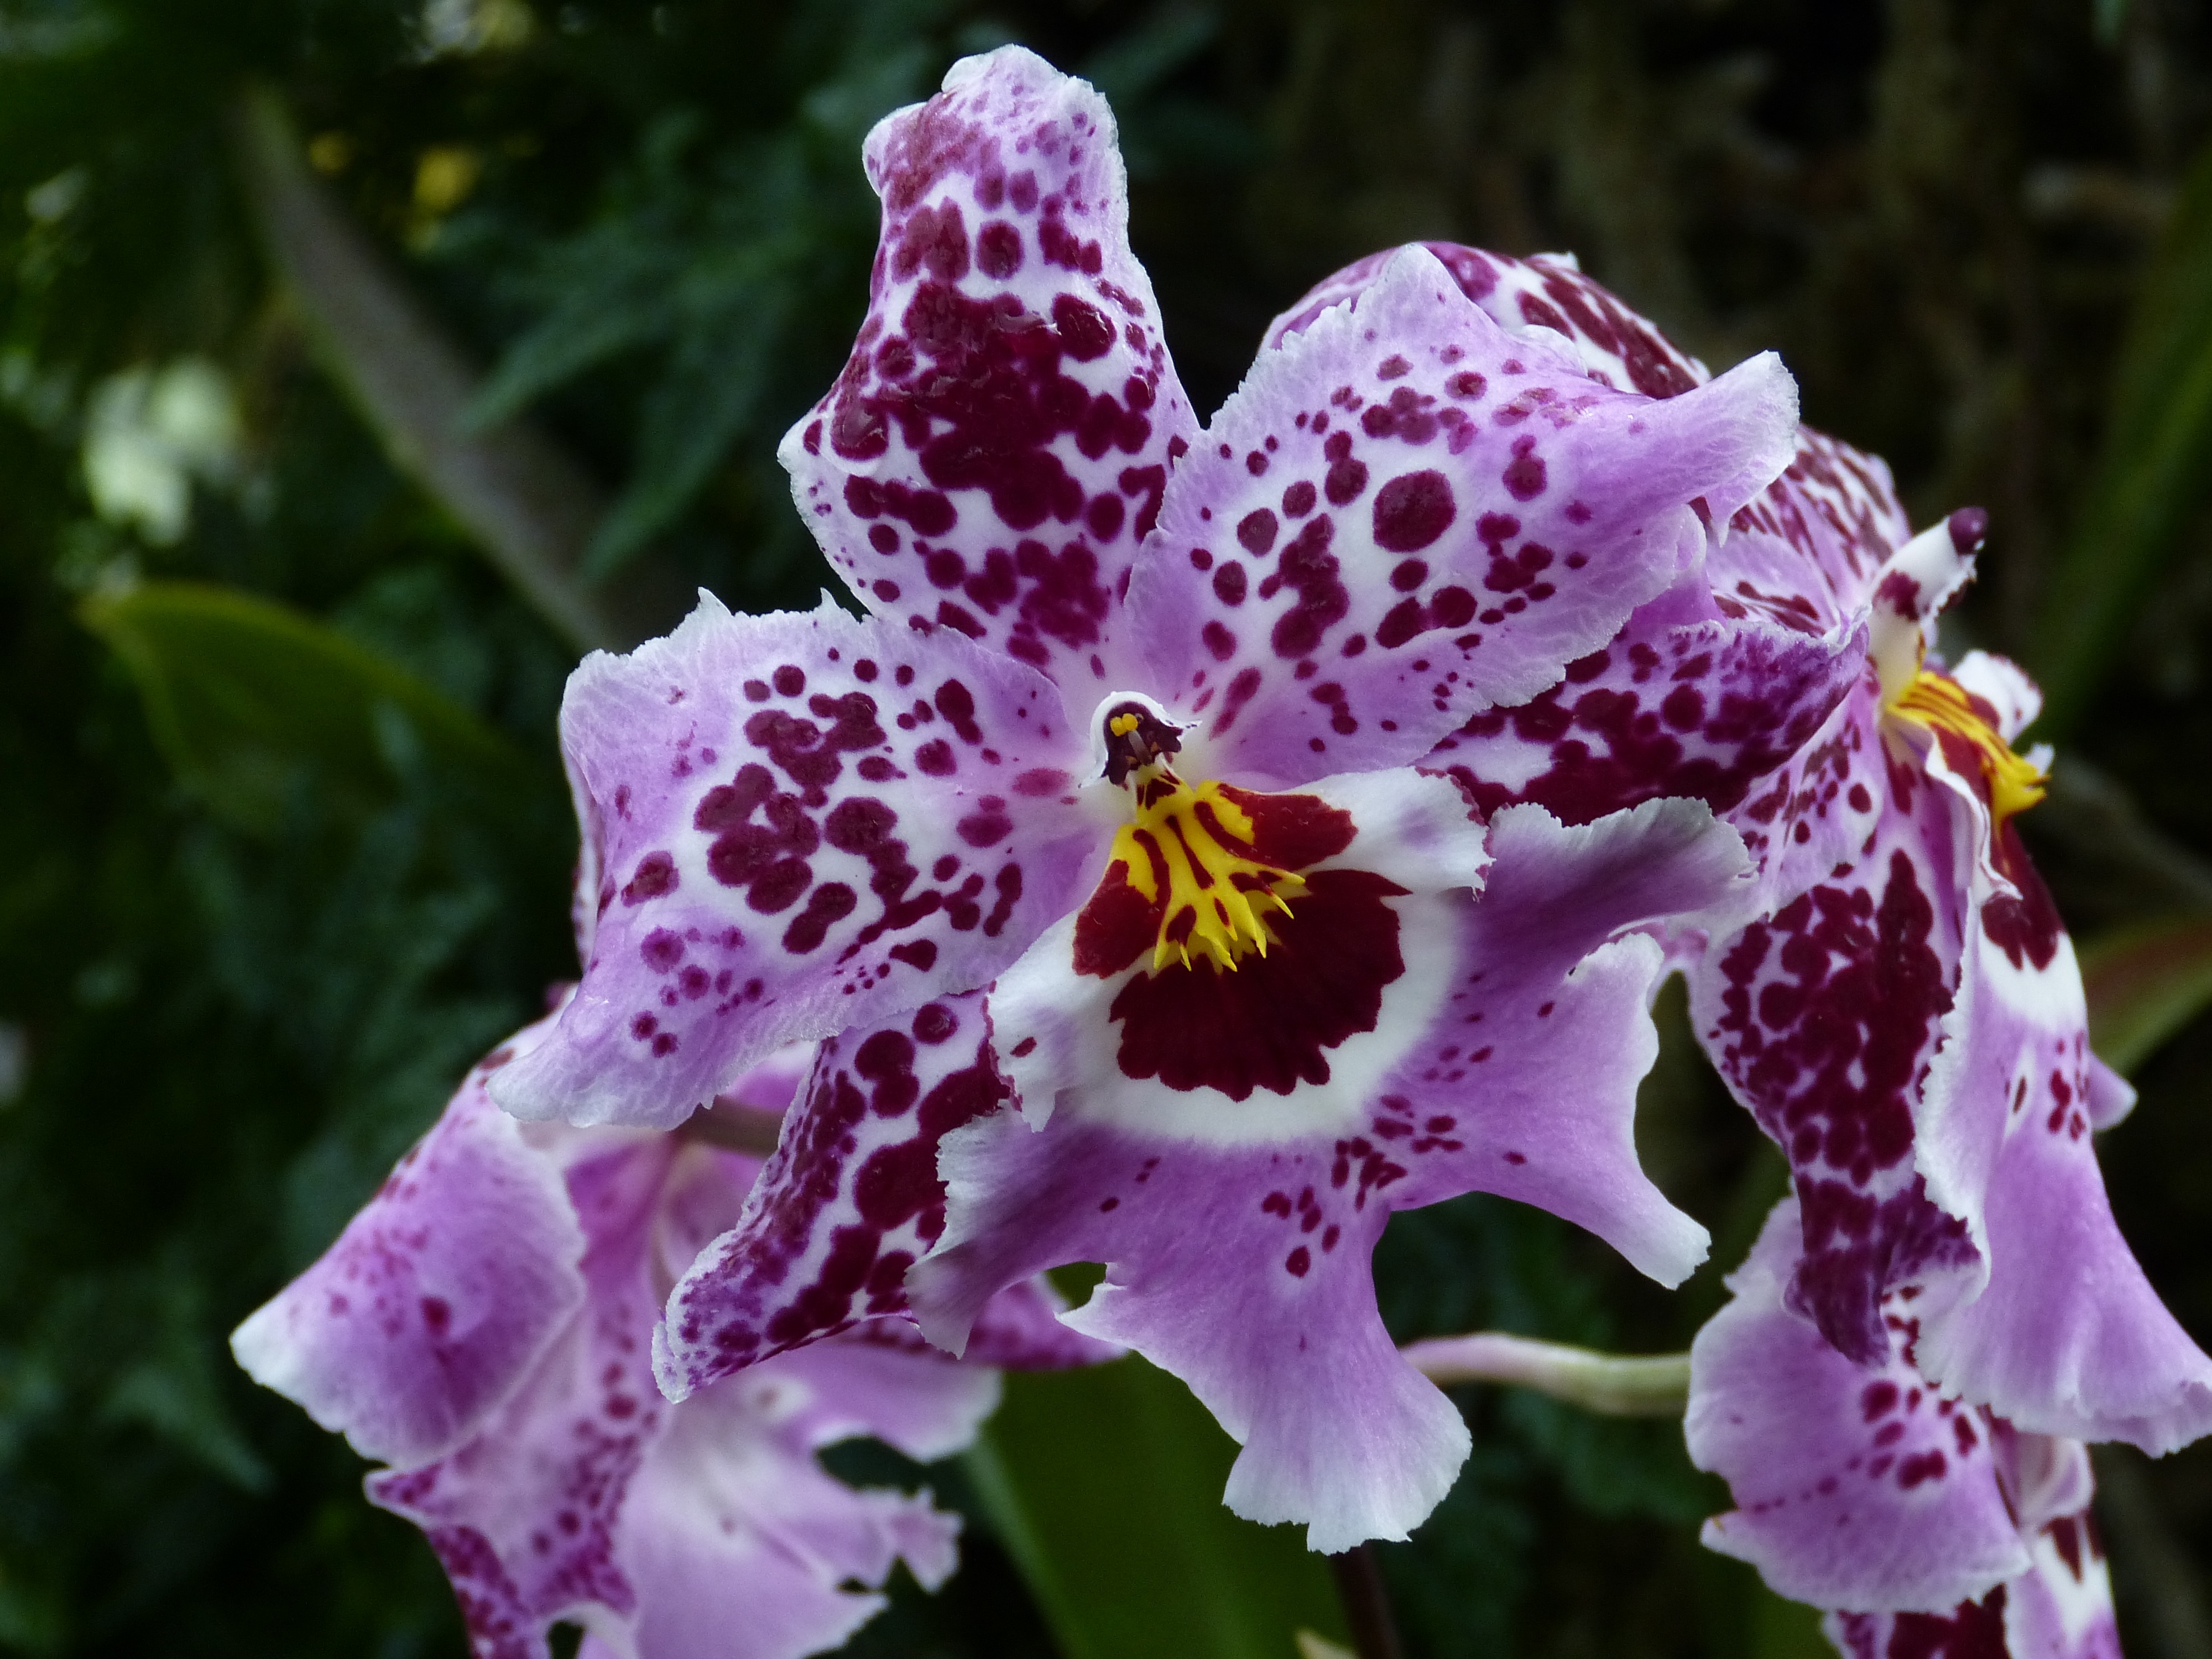
nature, blossom, plant, flower, petal, bloom, tropical, botany, flora, orchid, england, exotic, macro photography, flowering plant, tropical vegetation, cattleya, land plant